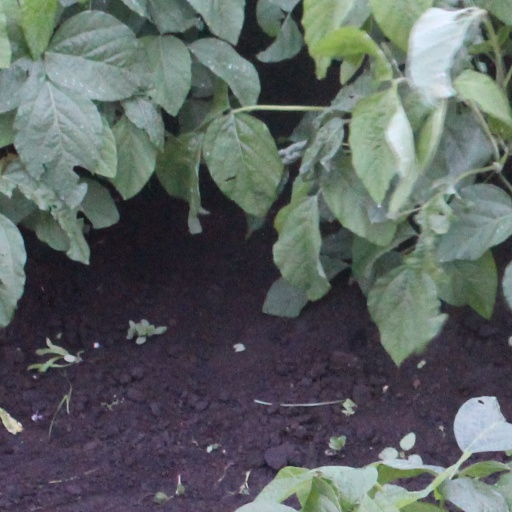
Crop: soybean